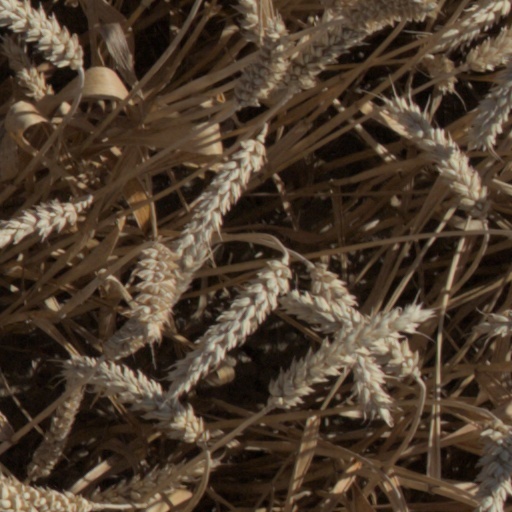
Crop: wheat